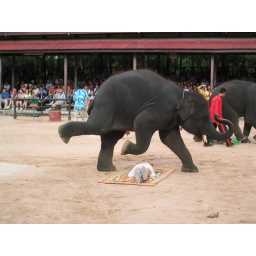
that is a person underneath that elephant